Amit Shah

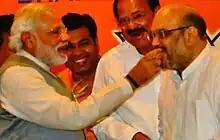
Modi congratulates Shah as he becomes BJP president.

After Modi became the prime-ministerial candidate of the BJP, Shah's influence also increased in the party. They had been accused of sidelining other BJP leaders, such as Lal Krishna Advani, Sushma Swaraj, Murli Manohar Joshi and Jaswant Singh. By this time, Shah had gained recognition as an excellent election campaign manager and was dubbed a "modern-day Chanakya and master strategist". Shah was appointed as a BJP general secretary and given charge of Uttar Pradesh (UP). He was chosen not by Modi, but by Rajnath Singh, who had been impressed by the skills Shah displayed in wresting control of various Congress-controlled organisations in Gujarat. The decision did not go down well with many of the party members, who saw him as a liability owing to the criminal charges against him. Political analysts such as Shekhar Gupta termed the decision as a blunder.